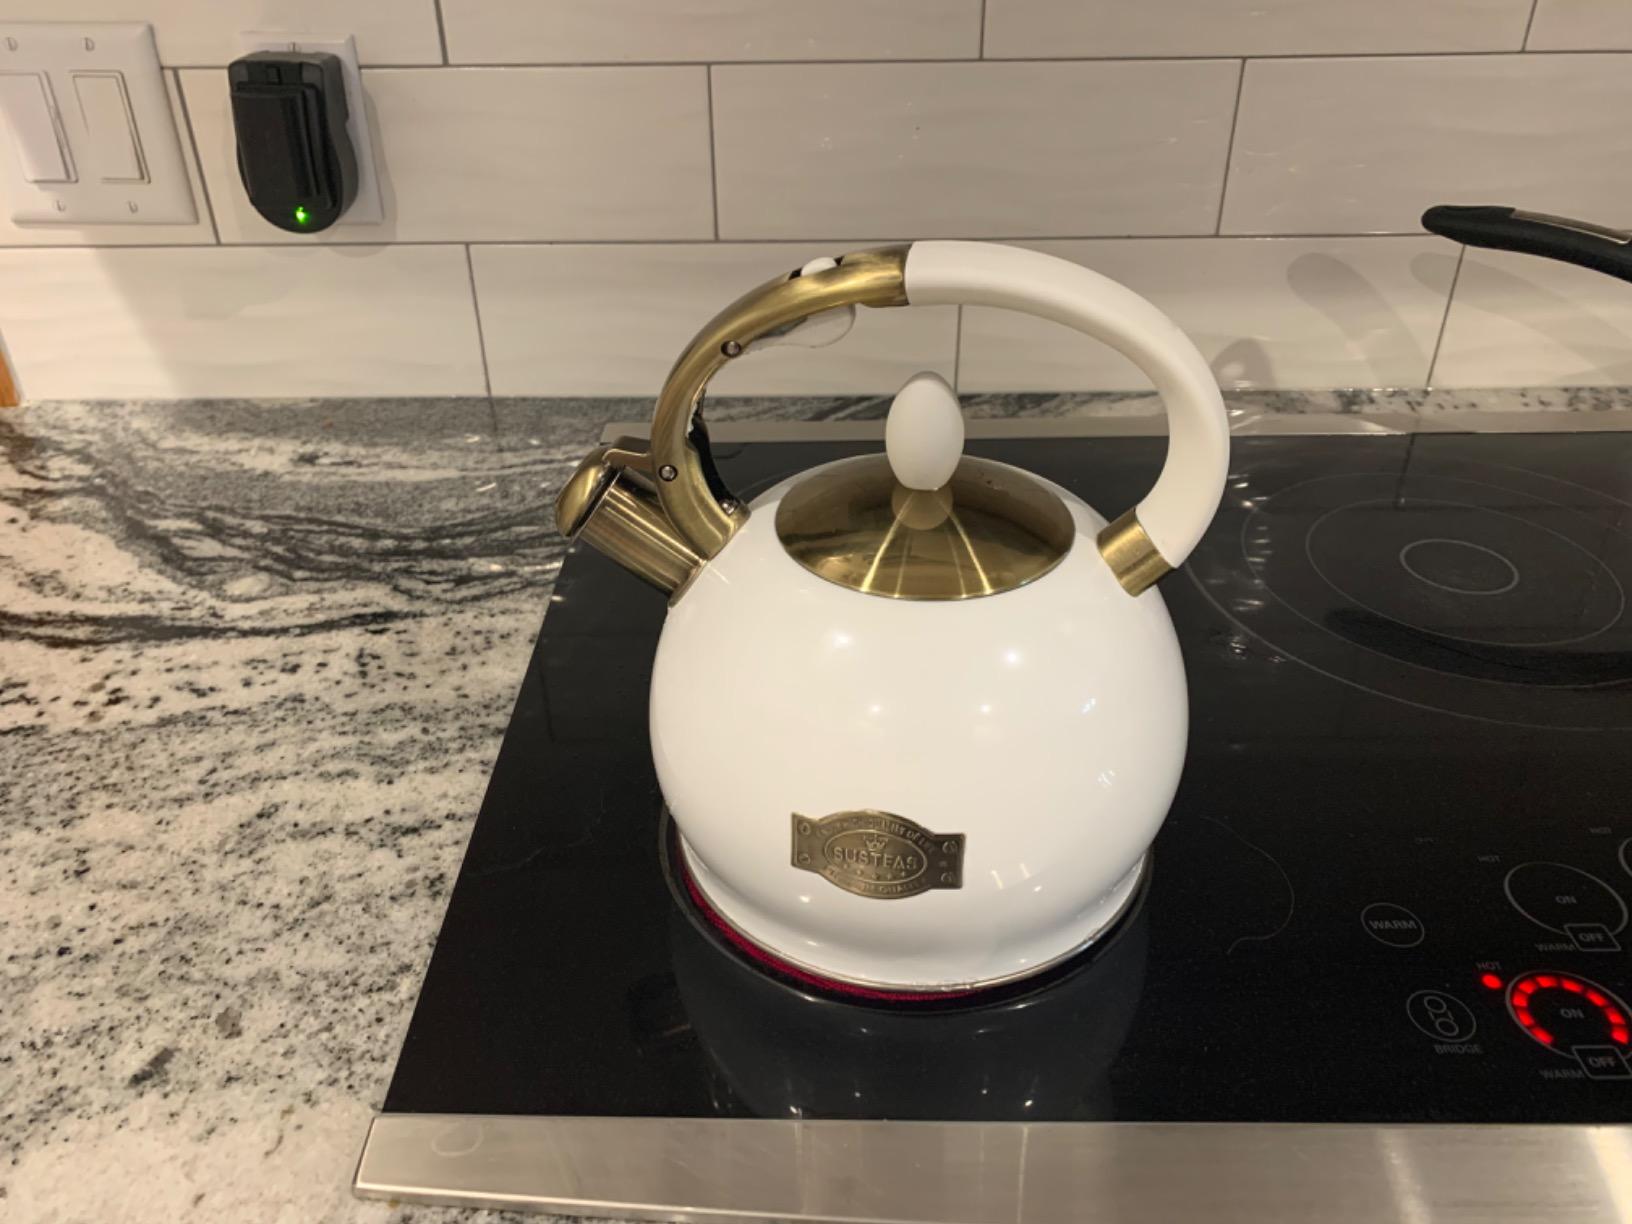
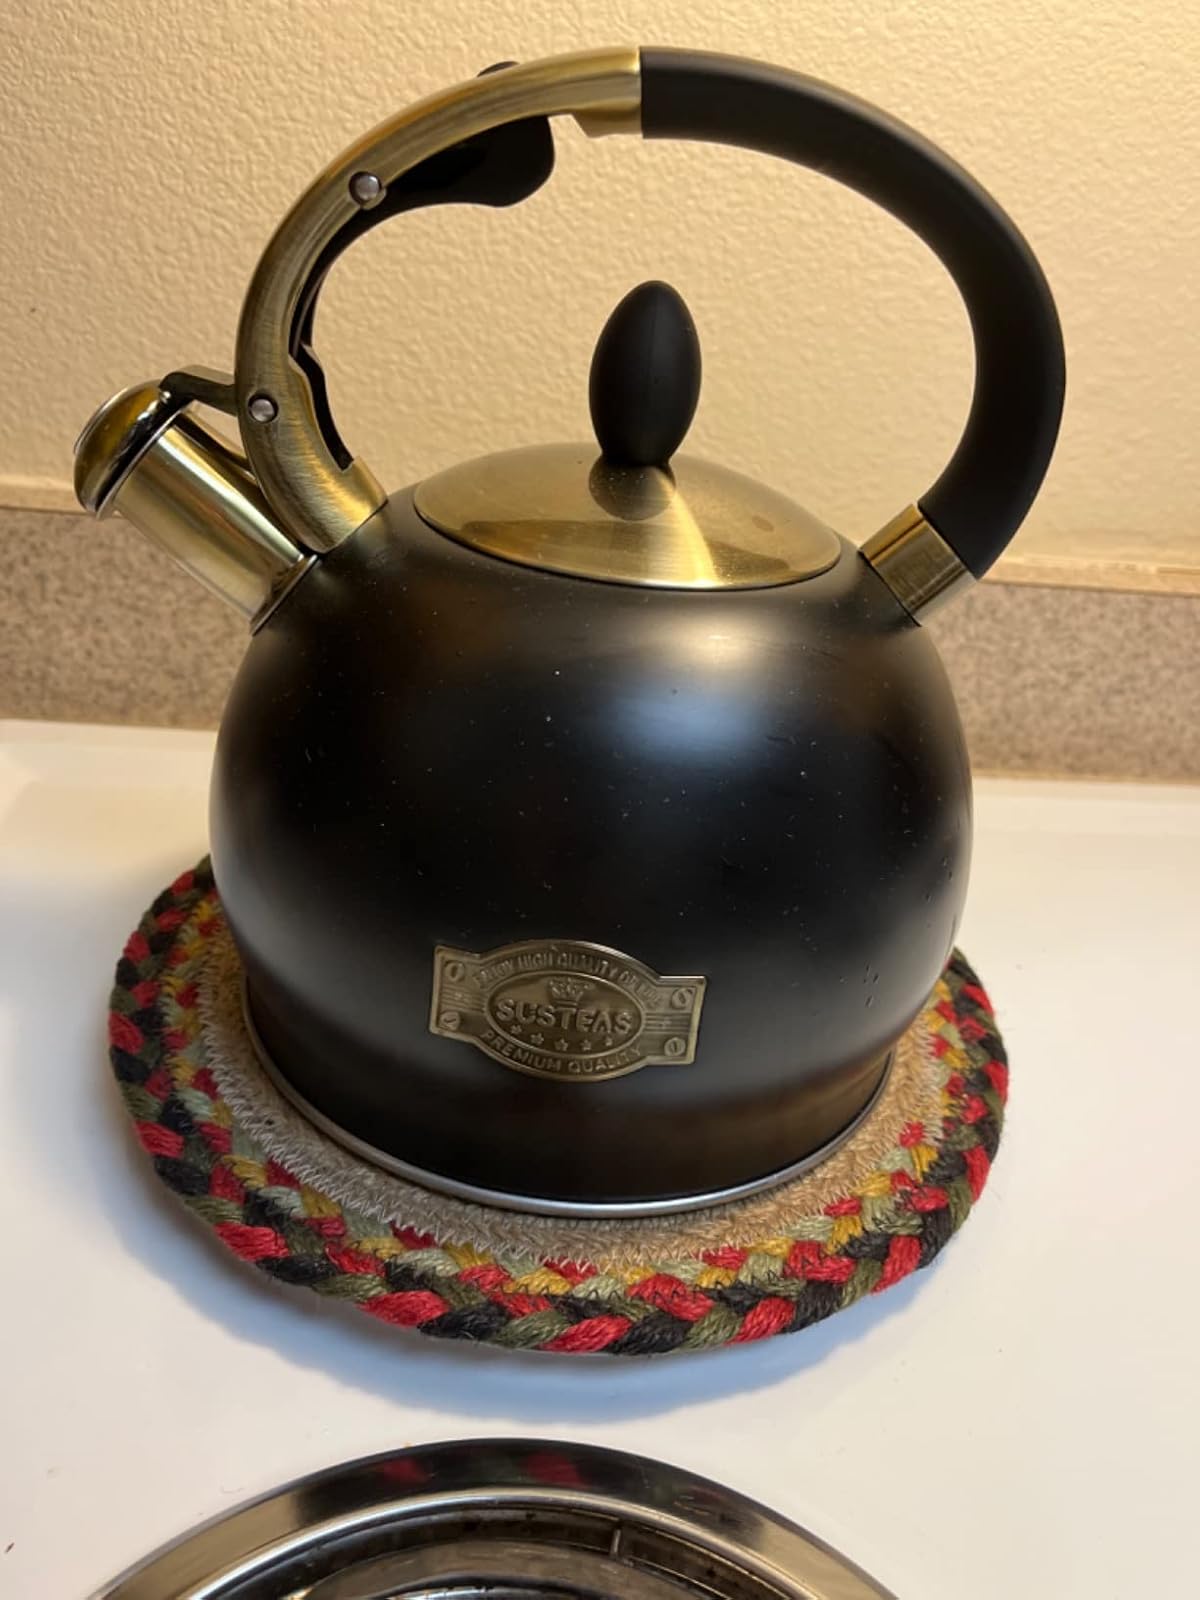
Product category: items_kettle
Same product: no